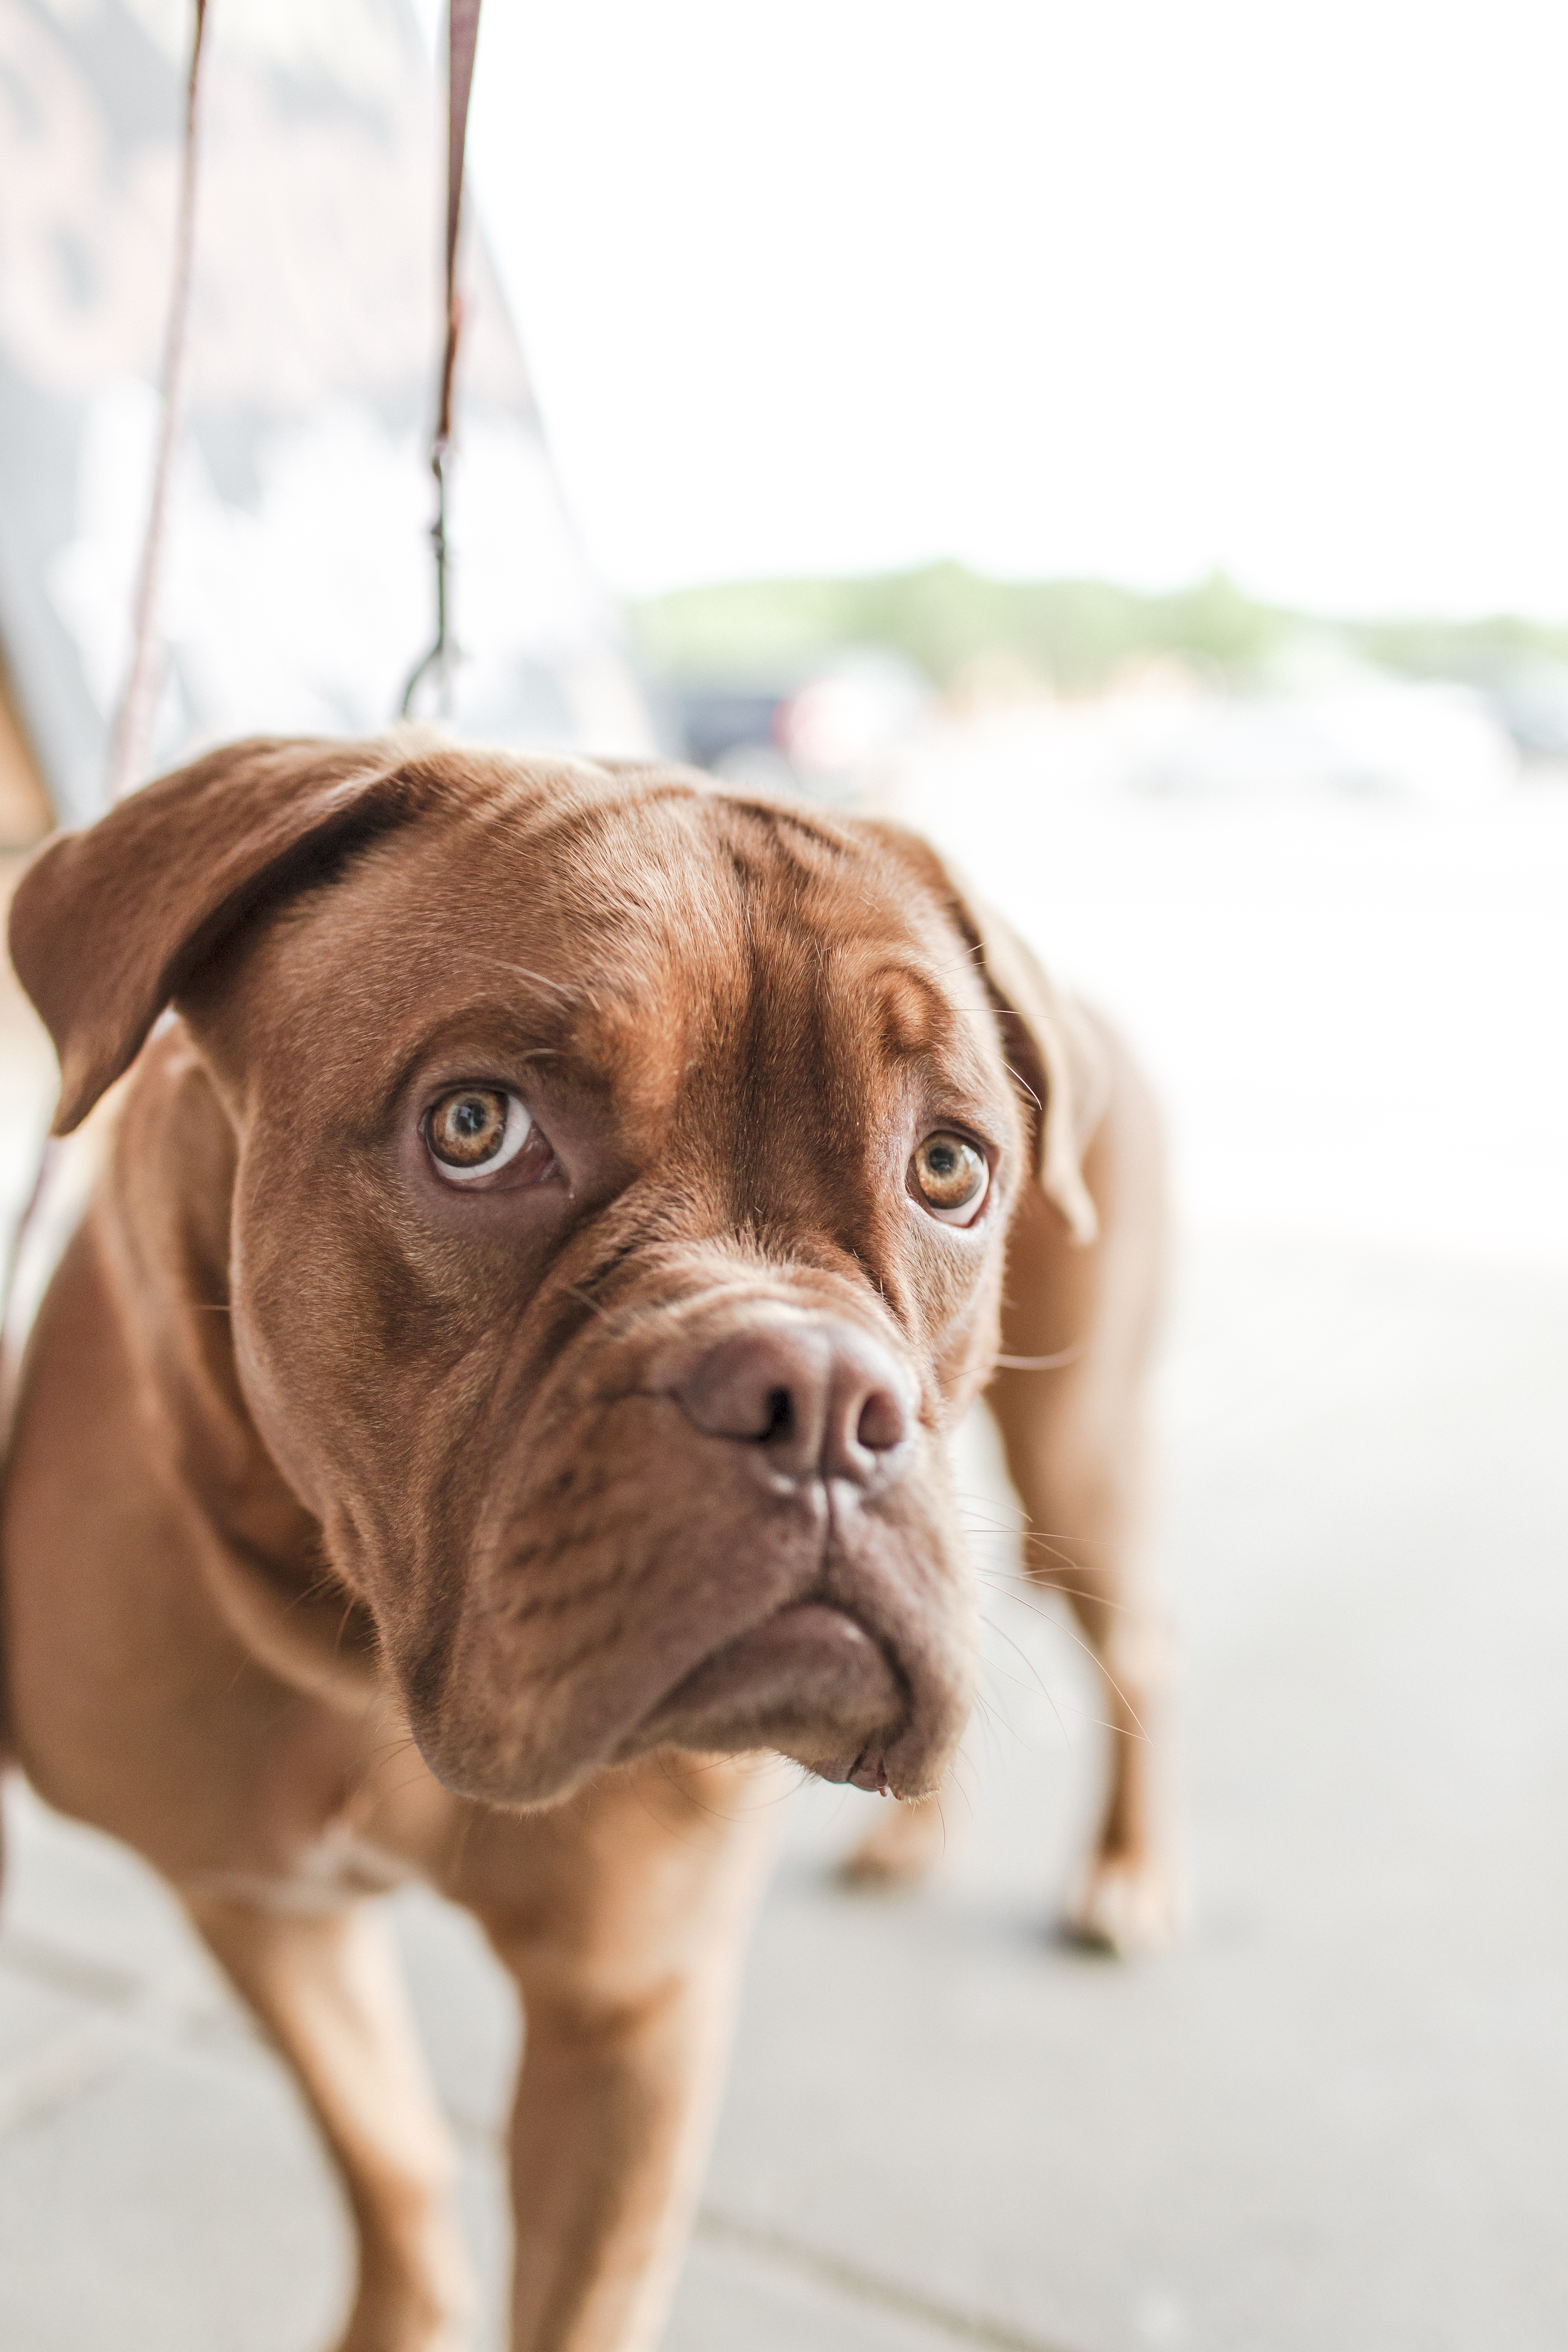
dog, animal, cute, pet, portrait, brown, mammal, boxer, sad, vertebrate, curious, dog breed, dogue de bordeaux, dog like mammal